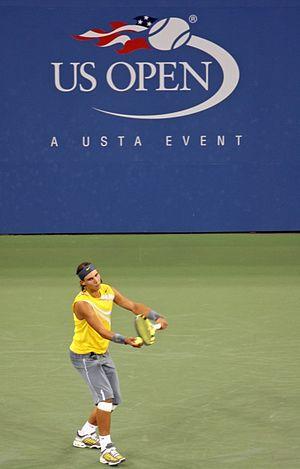
Rafael Nadal à l'US Open 2007
Rafael Nadal est un joueur de tennis espagnol, professionnel depuis 2001, né le 3 juin 1986 à Manacor, sur l'île de Majorque, dans l'archipel des Baléares.